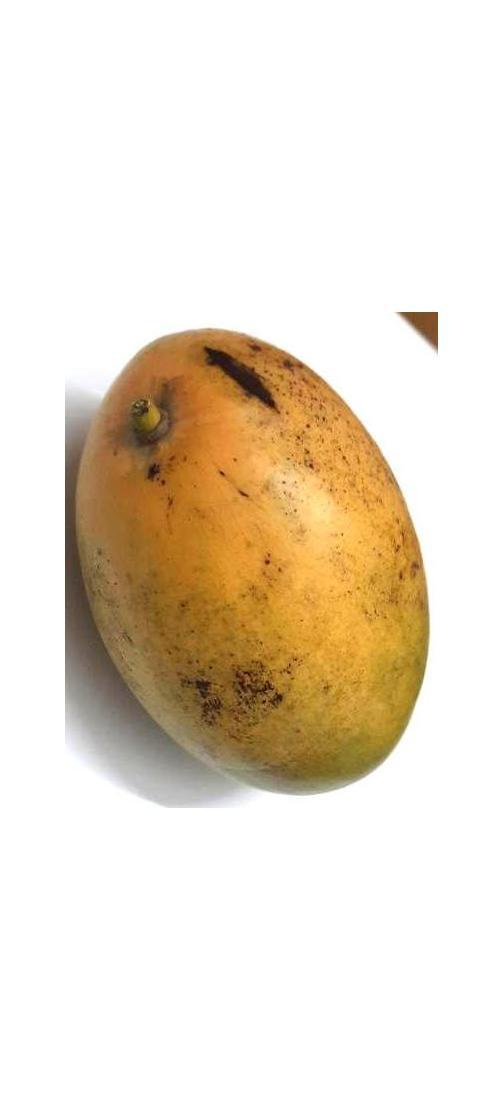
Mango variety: Rupali